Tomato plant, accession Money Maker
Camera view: vertical (180 deg); turntable rotation: 210 degrees
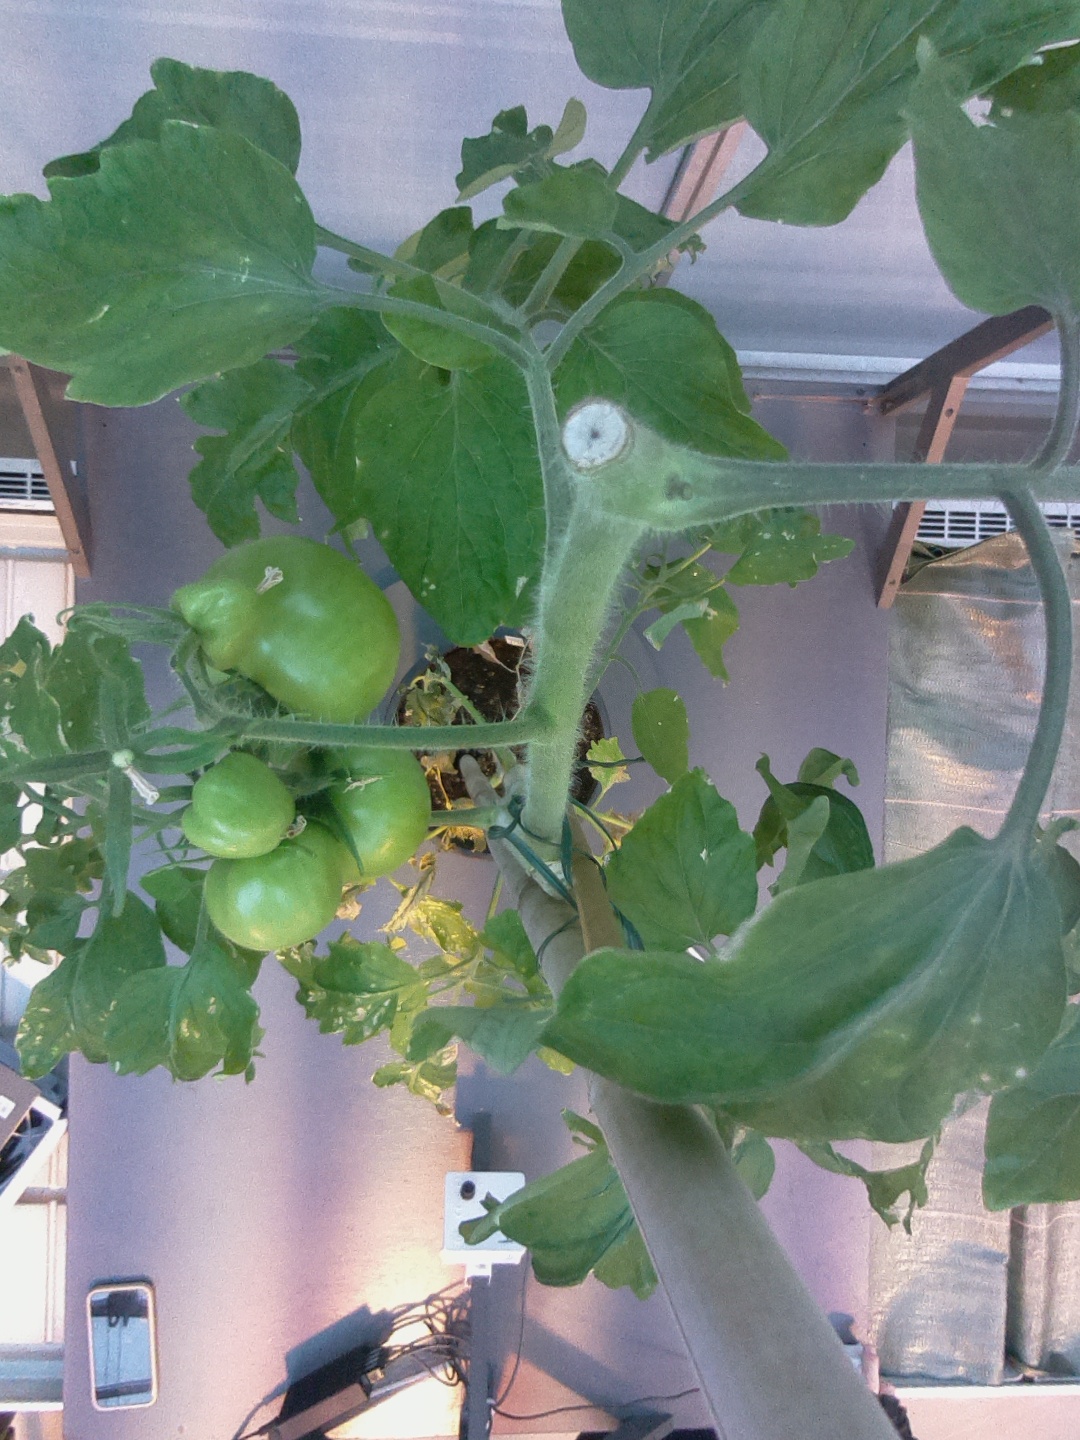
BBCH growth stage 74: 40%-50% of final fruit size